Tale of Two Mice

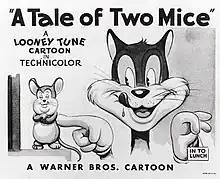
Lobby card

Tale of Two Mice (reissued as "A Tale Of Two Mice") is a 1945 Warner Bros. cartoon in the "Looney Tunes" series, directed by an uncredited Frank Tashlin. It is a sequel to 1942's "A Tale of Two Kitties", with the Abbott and Costello characterizations ("Babbit and Catstello") now cast as mice. They are voiced by Tedd Pierce and Mel Blanc respectively.